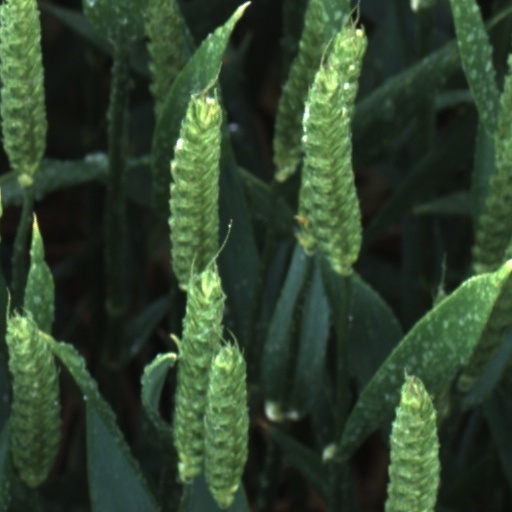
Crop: wheat